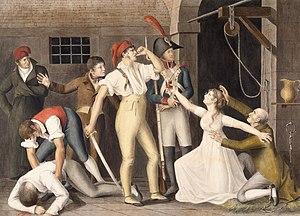
Mademoiselle de Sombreuil buvant un verre de sang pour sauver la vie de son père durant les massacres de Septembre. Dessin anonyme, vers 1792.
Jeanne-Jacques-Marie-Anne-Françoise de Virot Sombreuil, comtesse de Villelume, dite « Marie-Maurille comtesse de Villelume », née au château de Leychoisier à Bonnac-la-Côte, le 14 février 1768 et morte à Avignon le 15 mai 1823 est une aristocrate française du XVIIIᵉ siècle. Elle sera immortalisée par la légende sous le nom de « l'héroïne au verre de sang ».